Glass breaker

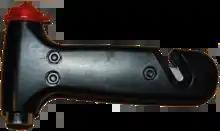
Handheld glass breaker with a built-in seatbelt cutter.

A glass breaker is a hand tool designed to break through a window glass in an emergency. It is a common safety device found in vehicles to aid in the emergency extrication of occupants from a vehicle, as well as in some buildings.